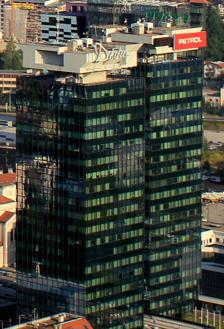
Building: United Investment and Trading Company
Country: Bosnia and Herzegovina
Year built: 1986
Twin skyscrapers in Sarajevo, Bosnia and Herzegovina UNITIC World Trade Towers The Twin Skyscrapers in August 2015 General information Address Fra Anđela Zvizdovića Town or city Sarajevo Country Bosnia and Herzegovina Coordinates 43°51′25.56″N 18°24′20.35″E / 43.8571000°N 18.4056528°E / 43.8571000; 18.4056528 Design and construction Architect(s) Ivan Štraus The damaged towers in 1996 The United Investment and Trading Company (UNITIC), formerly UNIS Holding BiH, is a joint venture company between UNIS Holding and Kuwait Consulting & Investment Co. The company owns and operates the 315-foot UNITIC Twin Skyscrapers in Sarajevo , Bosnia and Herzegovina . The company was formed in 1998 and has since then invested KM 45 million in renovating the UNITIC Business Center. History The UNITIC Twin Skyscrapers, designed by Ivan Štraus , were built in 1986 in the Marijin dvor neighborhood of Sarajevo. They were colloquially named " Momo and Uzeir " after two characters from a radio comedy show, a Serb and a Bosniak . The towers were heavily damaged by shelling during the siege of Sarajevo in the Bosnian War , but remained standing, becoming symbols of resilience. They were renovated after the war. Facilities UNITIC offers its clients office space and meeting rooms which can be rented for long durations of time. As of the end of 2005 and the beginning of 2006, the UNITIC Complex was at 90% occupancy rate. This has prompted the corporation to seek expansion. The UNITIC website states this as the future plan of the company: "Future plans of UNITIC were directed to both new activities and extension towards hotel Holiday Inn in order to create an integral whole and contribute to completion of the facilities of the Center itself." Local media reports from mid-2006 stated that UNITIC was planning a new tower for its complex, the new tower would stand at 30 floors height, greatly expanding the company's space. The worth of the proposed project would be KM 70 million. Office space Sberbank BH International Red Cross and Red Crescent Movement -Delegation in Bosnia and Herzegovina Avon Cosmetics Organisation for Economic Co-operation and Development Organization for Security and Co-operation in Europe Sarajevo Stock Exchange ( Sarajevska Berza ) Raiffeisen Brokers UNHCR Sony Petrol BH Oil Company Oracle Software Radio Slobodna Evropa SoftNET d.o.o. See also List of companies of the Socialist Federal Republic of Yugoslavia References